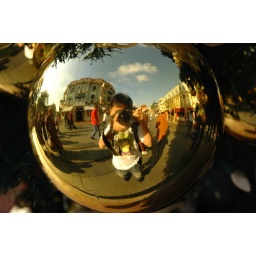
Me with the ball on the Christmas tree in Disneyland, Anaheim.